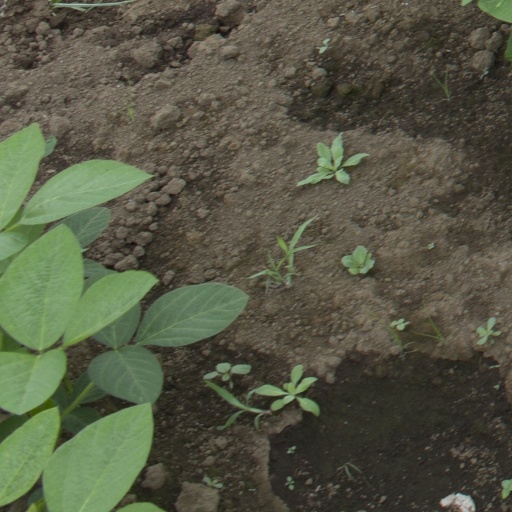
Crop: soybean